Borophagus

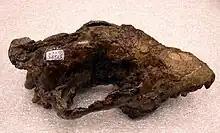
"B. littoralis" skull

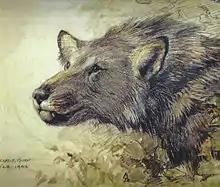
Restoration by Charles R. Knight, 1902

Typical features of this genus are a bulging forehead and powerful jaws; "Borophagus" has been considered to be probably a scavenger by paleontologists in the past. Its crushing premolar teeth and strong jaw muscles would have been used to crack open bone, much like the hyena of the Old World. However, "Borophagus" fossils are so abundant and geographically widespread that some paleontologists now argue that "Borophagus" must have been both the dominant carnivore of its time, and thus an active predator because carrion feeding alone could not have sustained such a large population. They note that not all carnivores with bone-cracking ability are scavengers, such as the modern spotted hyena; instead, they interpret the bone-cracking ability as an adaptation to social hunting where complete utilization of a carcass was favored. Coprolites from "Borophagus" further vindicate its bone-crushing abilities, while simultaneously indicating it occupied a niche no longer seen in the present-day ecosystems of North America. The discovery of these coprolites also indicates that "Borophagus" may have been a social pack-hunter.